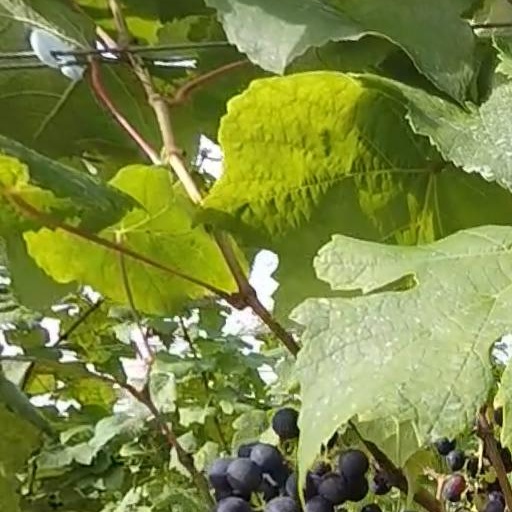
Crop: grape